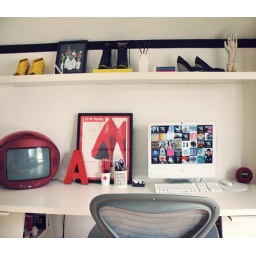
New Herman Miller Aeron chair + IKEA shelf installed above desk